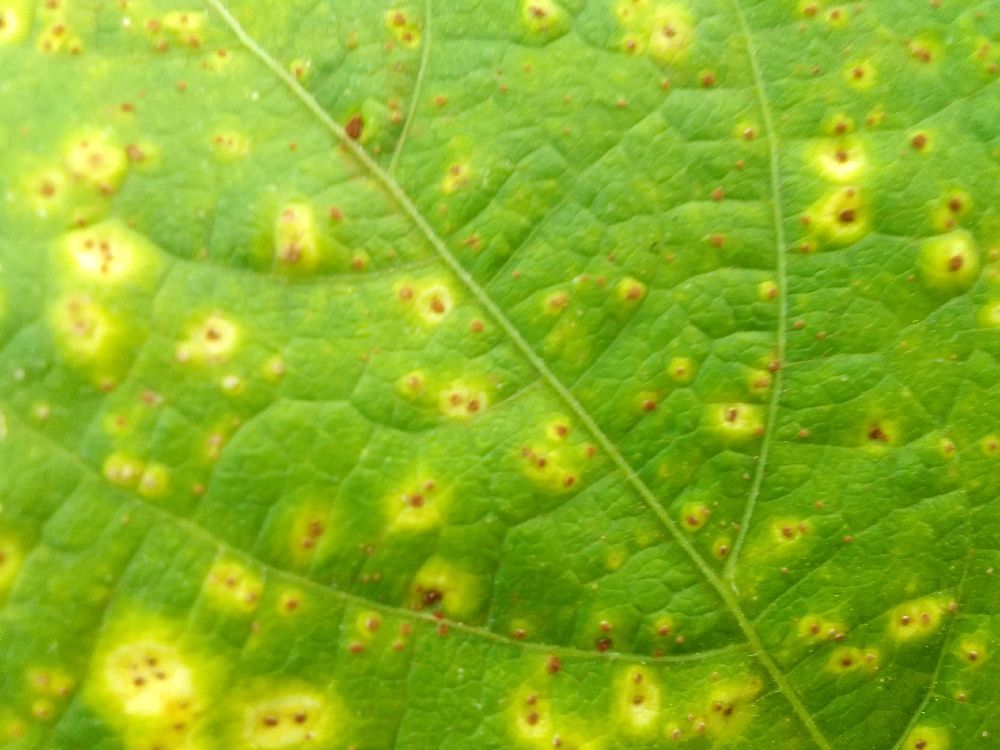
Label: rust